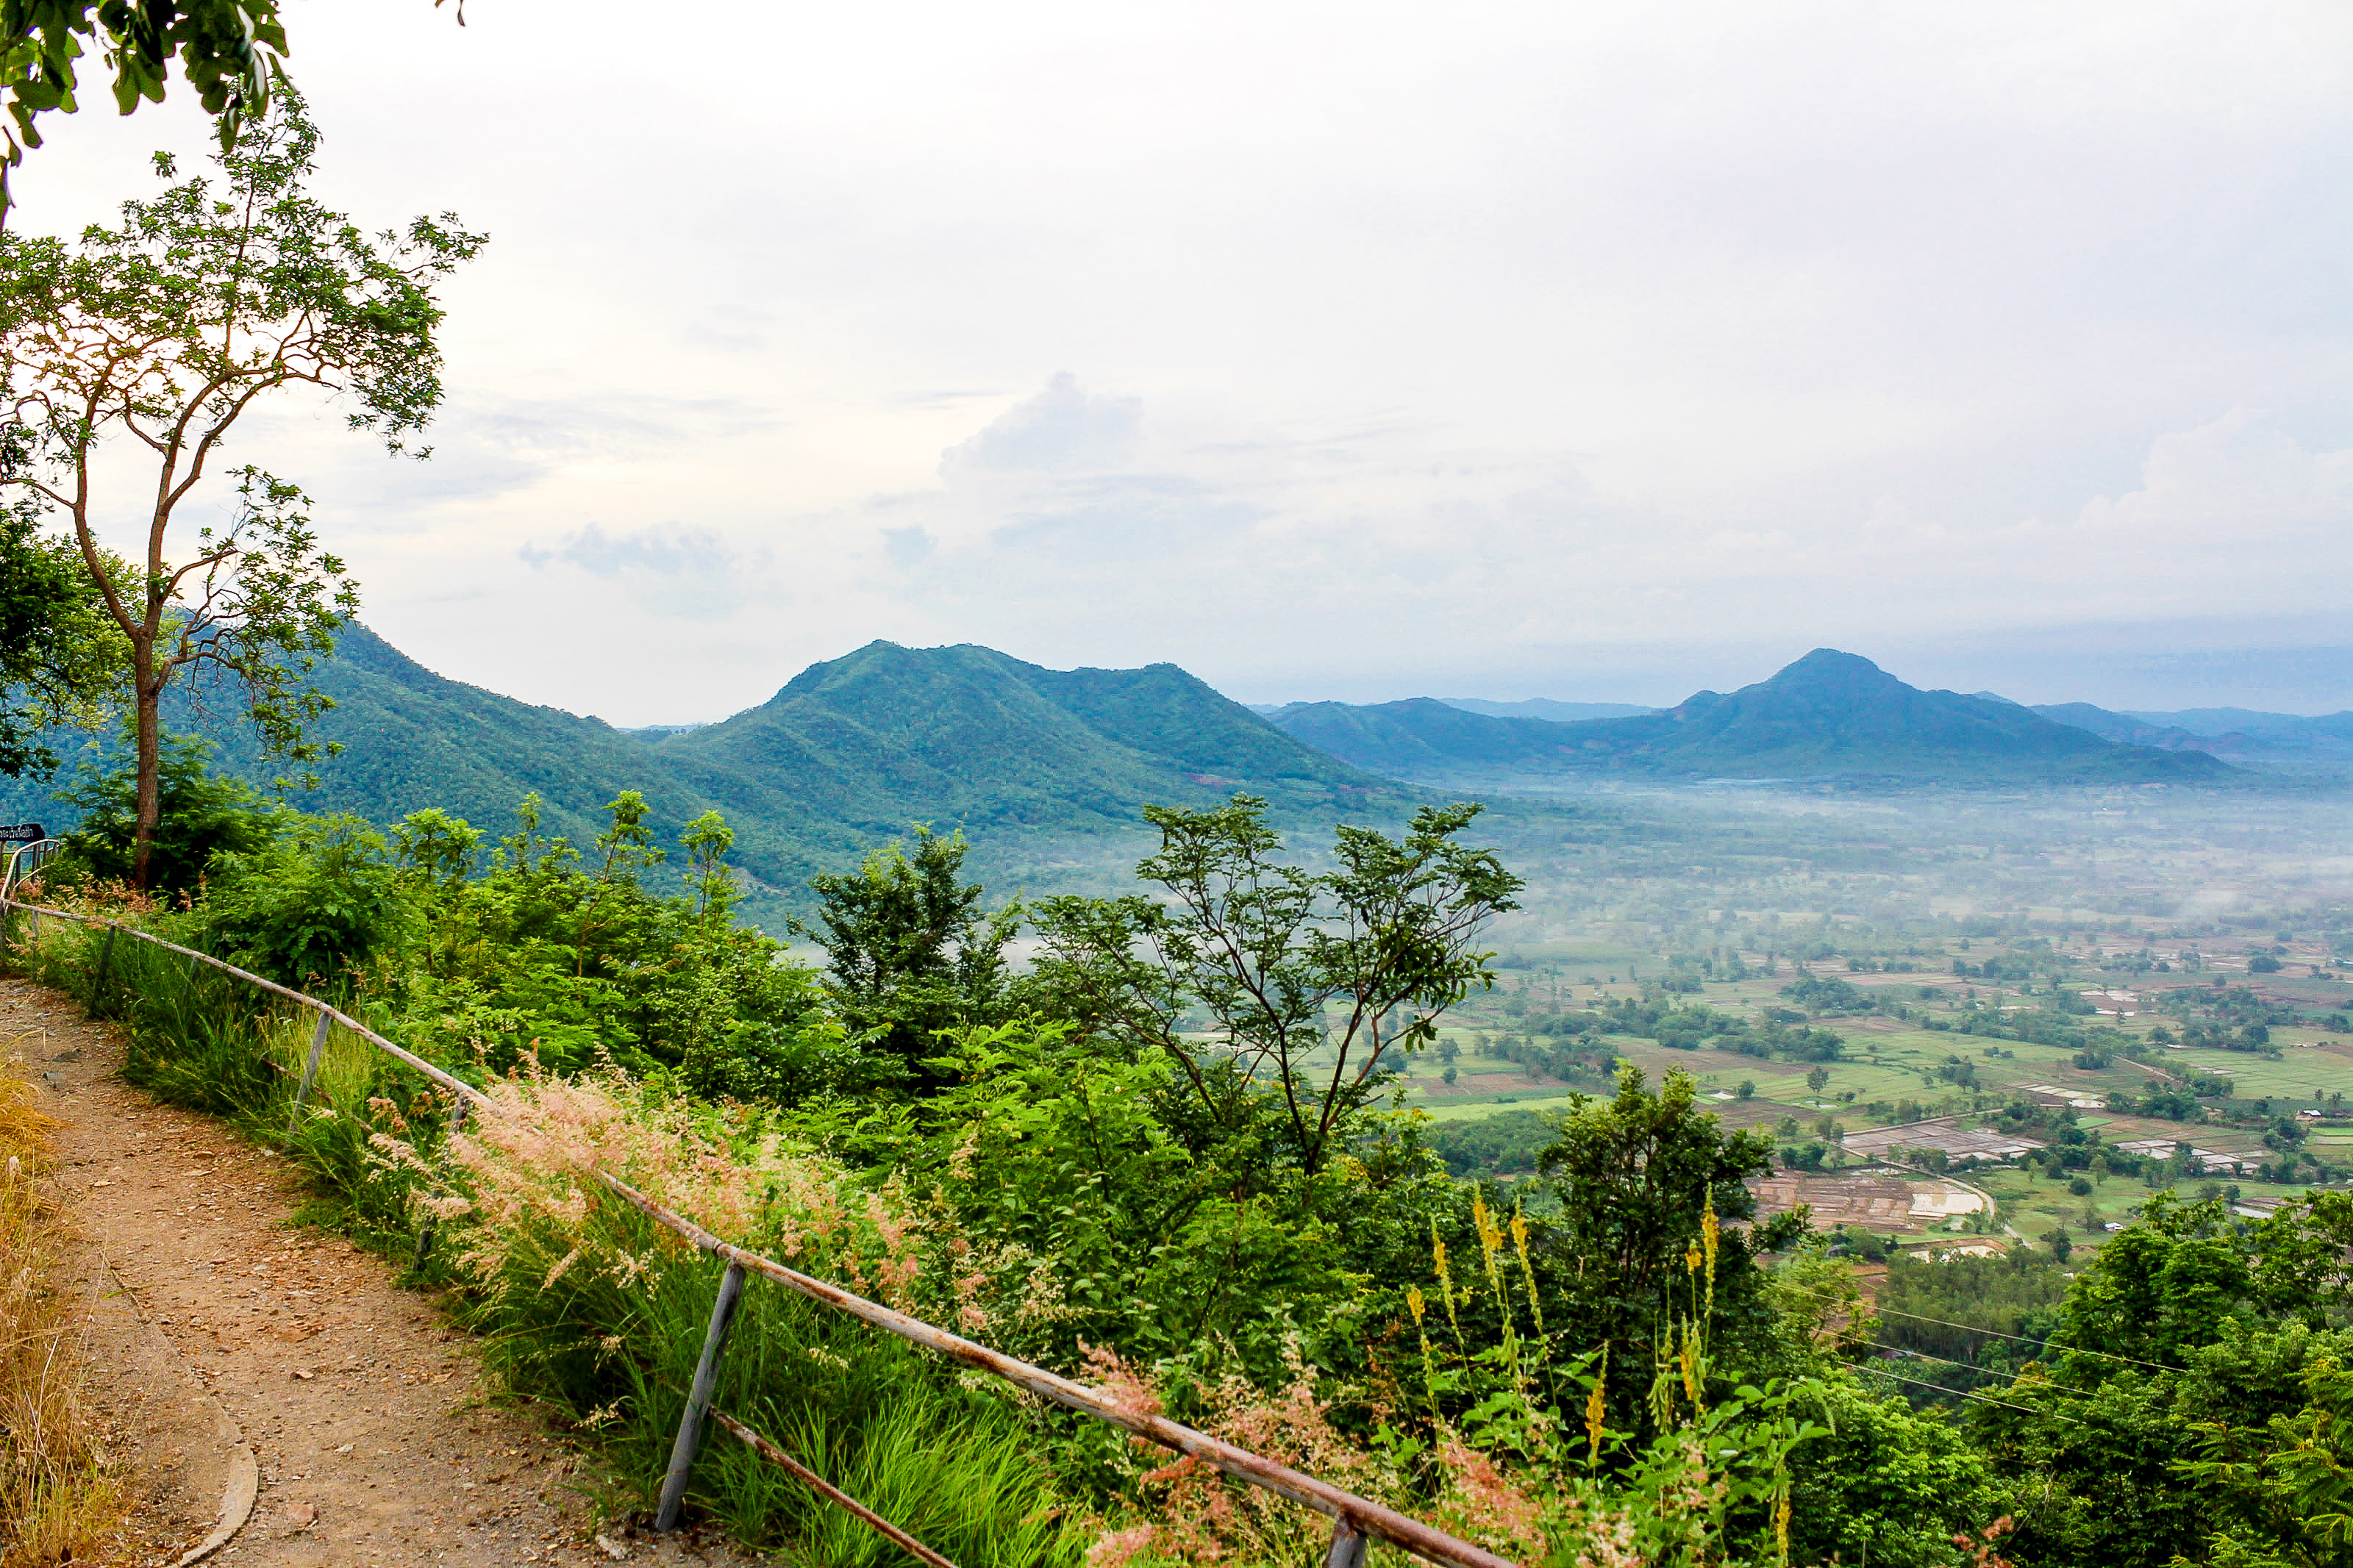
fog, morning, environment, nature, travel, thailand, beauty, mountain, mist, sky, cloud, forest, sunrise, landscape, sun, tree, beautiful, loei, sunlight, view, peak, light, background, reflection, motion, chiang, khan, phu, cloudscape, asia, vegetation, mountainous landforms, wilderness, hill station, hill, mount scenery, nature reserve, highland, leaf, ridge, rural area, plant, road, national park, jungle, shrubland, escarpment, tourism, field, village, grass, plantation, rainforest, mountain range, plant community, plain, meteorological phenomenon